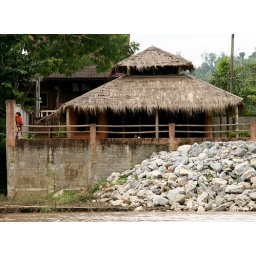
girl in orange